The Brave Police J-Decker

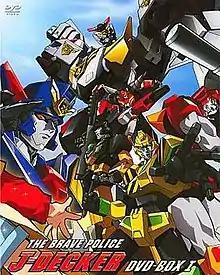
Cover art from box 1 of the DVD release

is the fifth series of the anime television meta Brave series (Yūsha) created by Takara and Sunrise. It aired in Japan from February 5, 1994 to January 28, 1995. "Brave Police J-Decker" returns the series to a subtly lighter tone, focusing more on the concept of "robot as human-built AI construct" emphasized by the previous season's series, "The Brave Express Might Gaine". The series takes place in the fictional city of Nanamagari City.